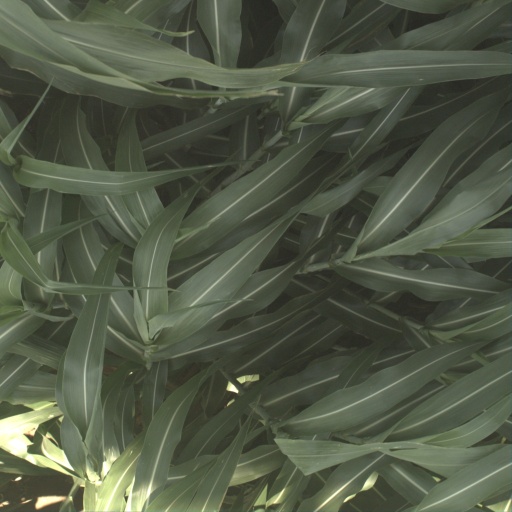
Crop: sorghum